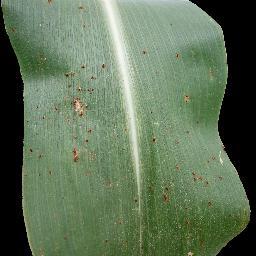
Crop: corn
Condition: (maize)_common_rust